Liberatum

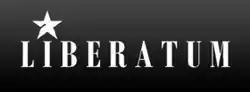
Liberatum

Liberatum is an international cultural diplomacy organisation, multimedia and cultural content company founded by Pablo Ganguli in 2001. It creates and presents multidisciplinary artistic platforms and promotes contemporary arts, film, media, literature and culture worldwide through its own festivals, films, summits and other programming. Liberatum champions human rights, freedom of expression and women in creativity through its platforms across the world.